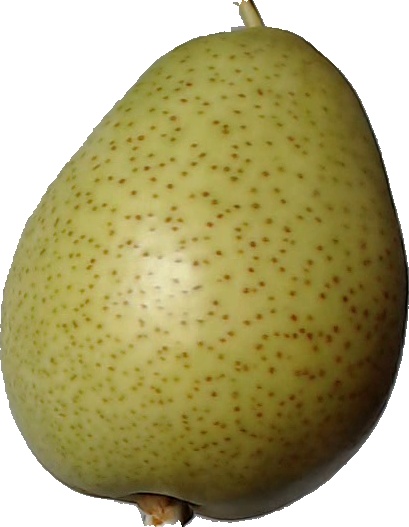
Label: pear_1